Answer in natural language. Consider the 3D positions of the objects in the scene and not just the 2D positions in the image. Is the centerpoint of  lowprofile bed with blue bedding at a higher height than potted houseplant with lush green foliage? Choose between the following options: yes or no
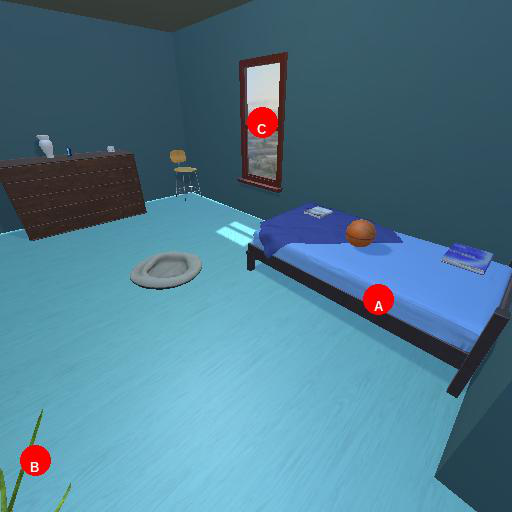
<answer>yes</answer>